The Seville

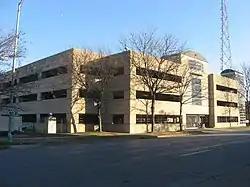
Site of The Seville, November 2010

The Seville was a historic apartment building located at Indianapolis, Indiana. It was built in 1921, and was a three-story, C-shaped, building on a raised basement. It featured elaborate Spanish-influenced terra cotta ornamentation and a wide overhanging stamped tin boxed cornice. It has been demolished.